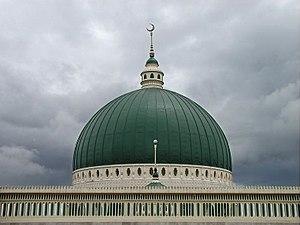
L'Islam aux Philippines a atteint les îles du Sud à la fin du XIVᵉ siècle et s’est étendu à toutes les Philippines jusqu’au XVIᵉ siècle. Aujourd’hui, l’islam est surtout présent à Mindanao et à l’archipel de Sulu. Environ 4 millions de Philippins sont musulmans, soit 4,3 % de la population.